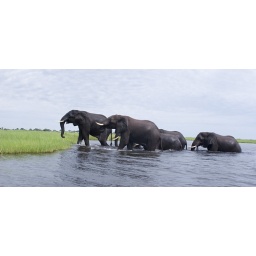
Six bachelor elephants getting out of a bath in the Zambesi river, January 2009. Botswana